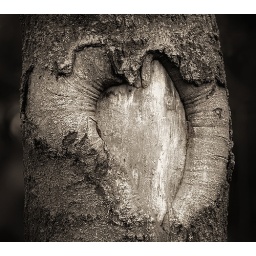
Interesting shape on a tree by the stones. (not the rolling stones heh)